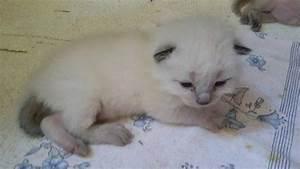
cat